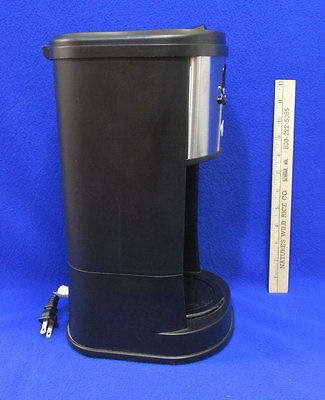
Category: coffee maker